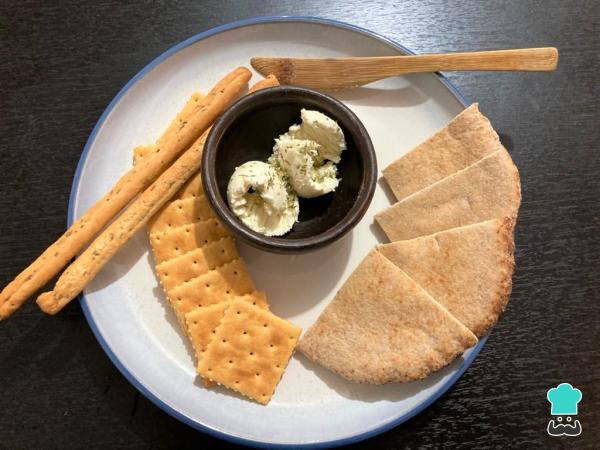
¡Listos y a comer esta deliciosa mantequilla! No dudes en probar esta receta de mantequilla vegana y cuéntanos qué te ha parecido.